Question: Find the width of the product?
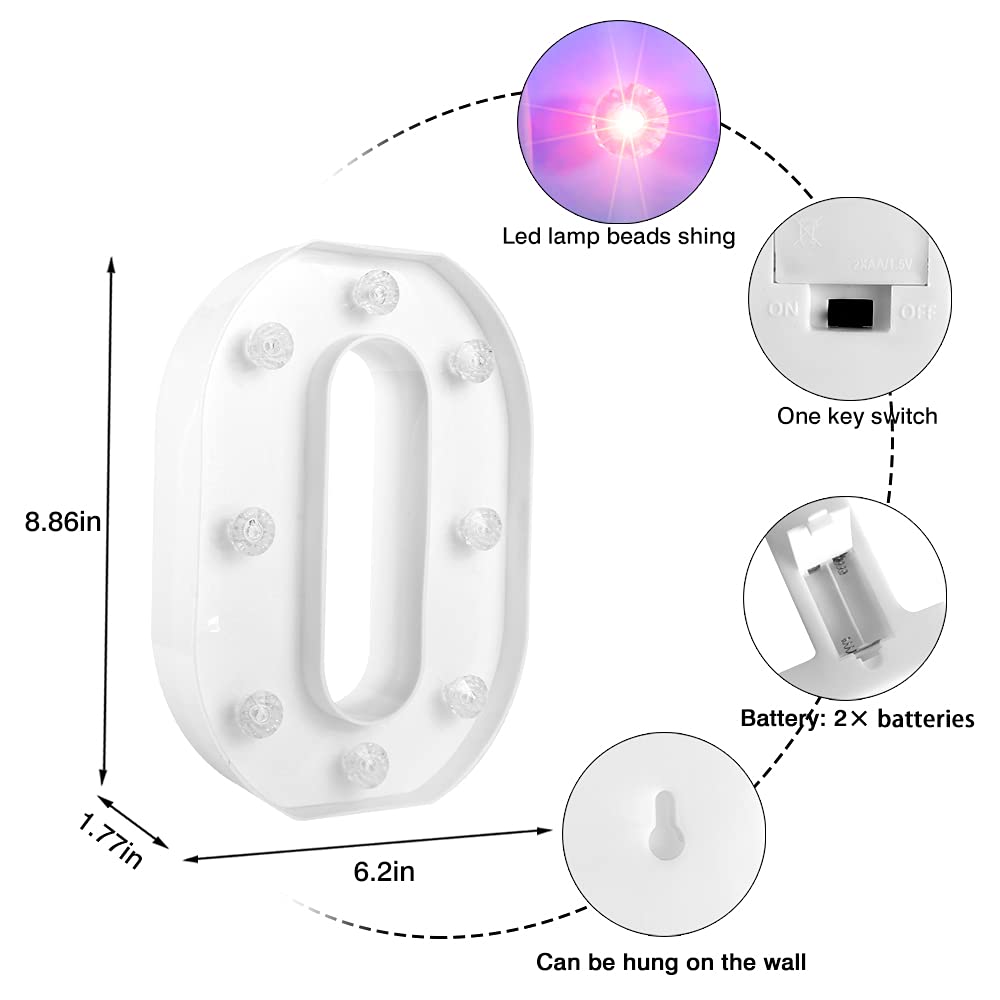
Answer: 6.2 inch